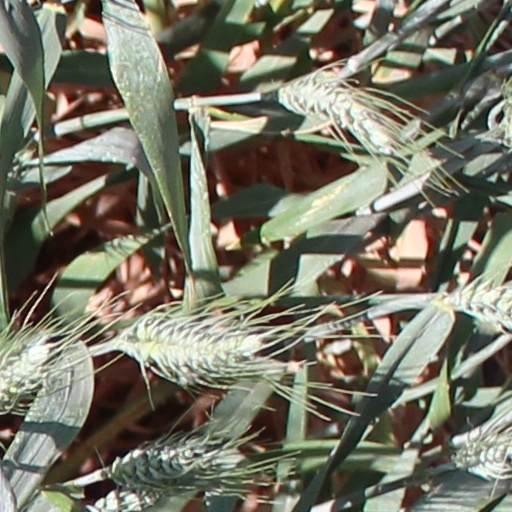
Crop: wheat